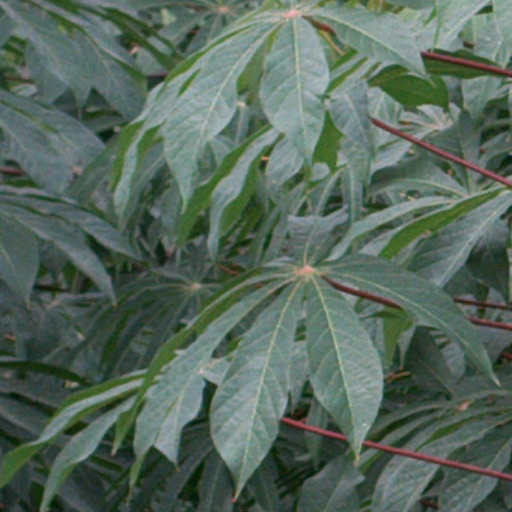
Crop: cassava